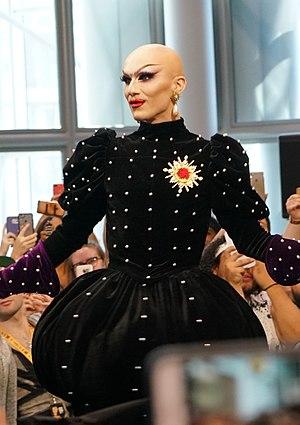
La neuvième saison de RuPaul's Drag Race est diffusée pour la première fois sur la chaîne VH1 le 24 mars 2017.
Alexander "Sasha" Hedges Steinberg, plus connu sous le nom de Sasha Velour, est un artiste, directeur artistique et drag queen de Brooklyn, un quartier de New York. Sasha Velour est connu principalement pour avoir gagné la neuvième saison de RuPaul's Drag Race, et comme producteur du drag show mensuel Nightgowns, au National Sawdust à Williamsburg.
RuPaul's Drag Race est une émission de téléréalité américaine produite par World of Wonder Productions pour la chaîne de télévision à thématique LGBT LogoTV puis, à partir de 2017, pour VH1.